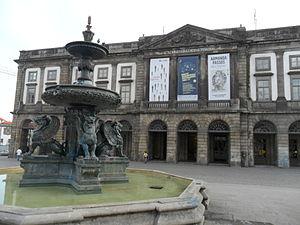
L'Université de Porto est une université publique portugaise fondée le 22 mars 1911 à Porto. Elle est la deuxième plus grande université portugaise par son nombre d'étudiants, après l'Université de Lisbonne et possède parmi les meilleures qualités d'enseignement et de recherche au Portugal.